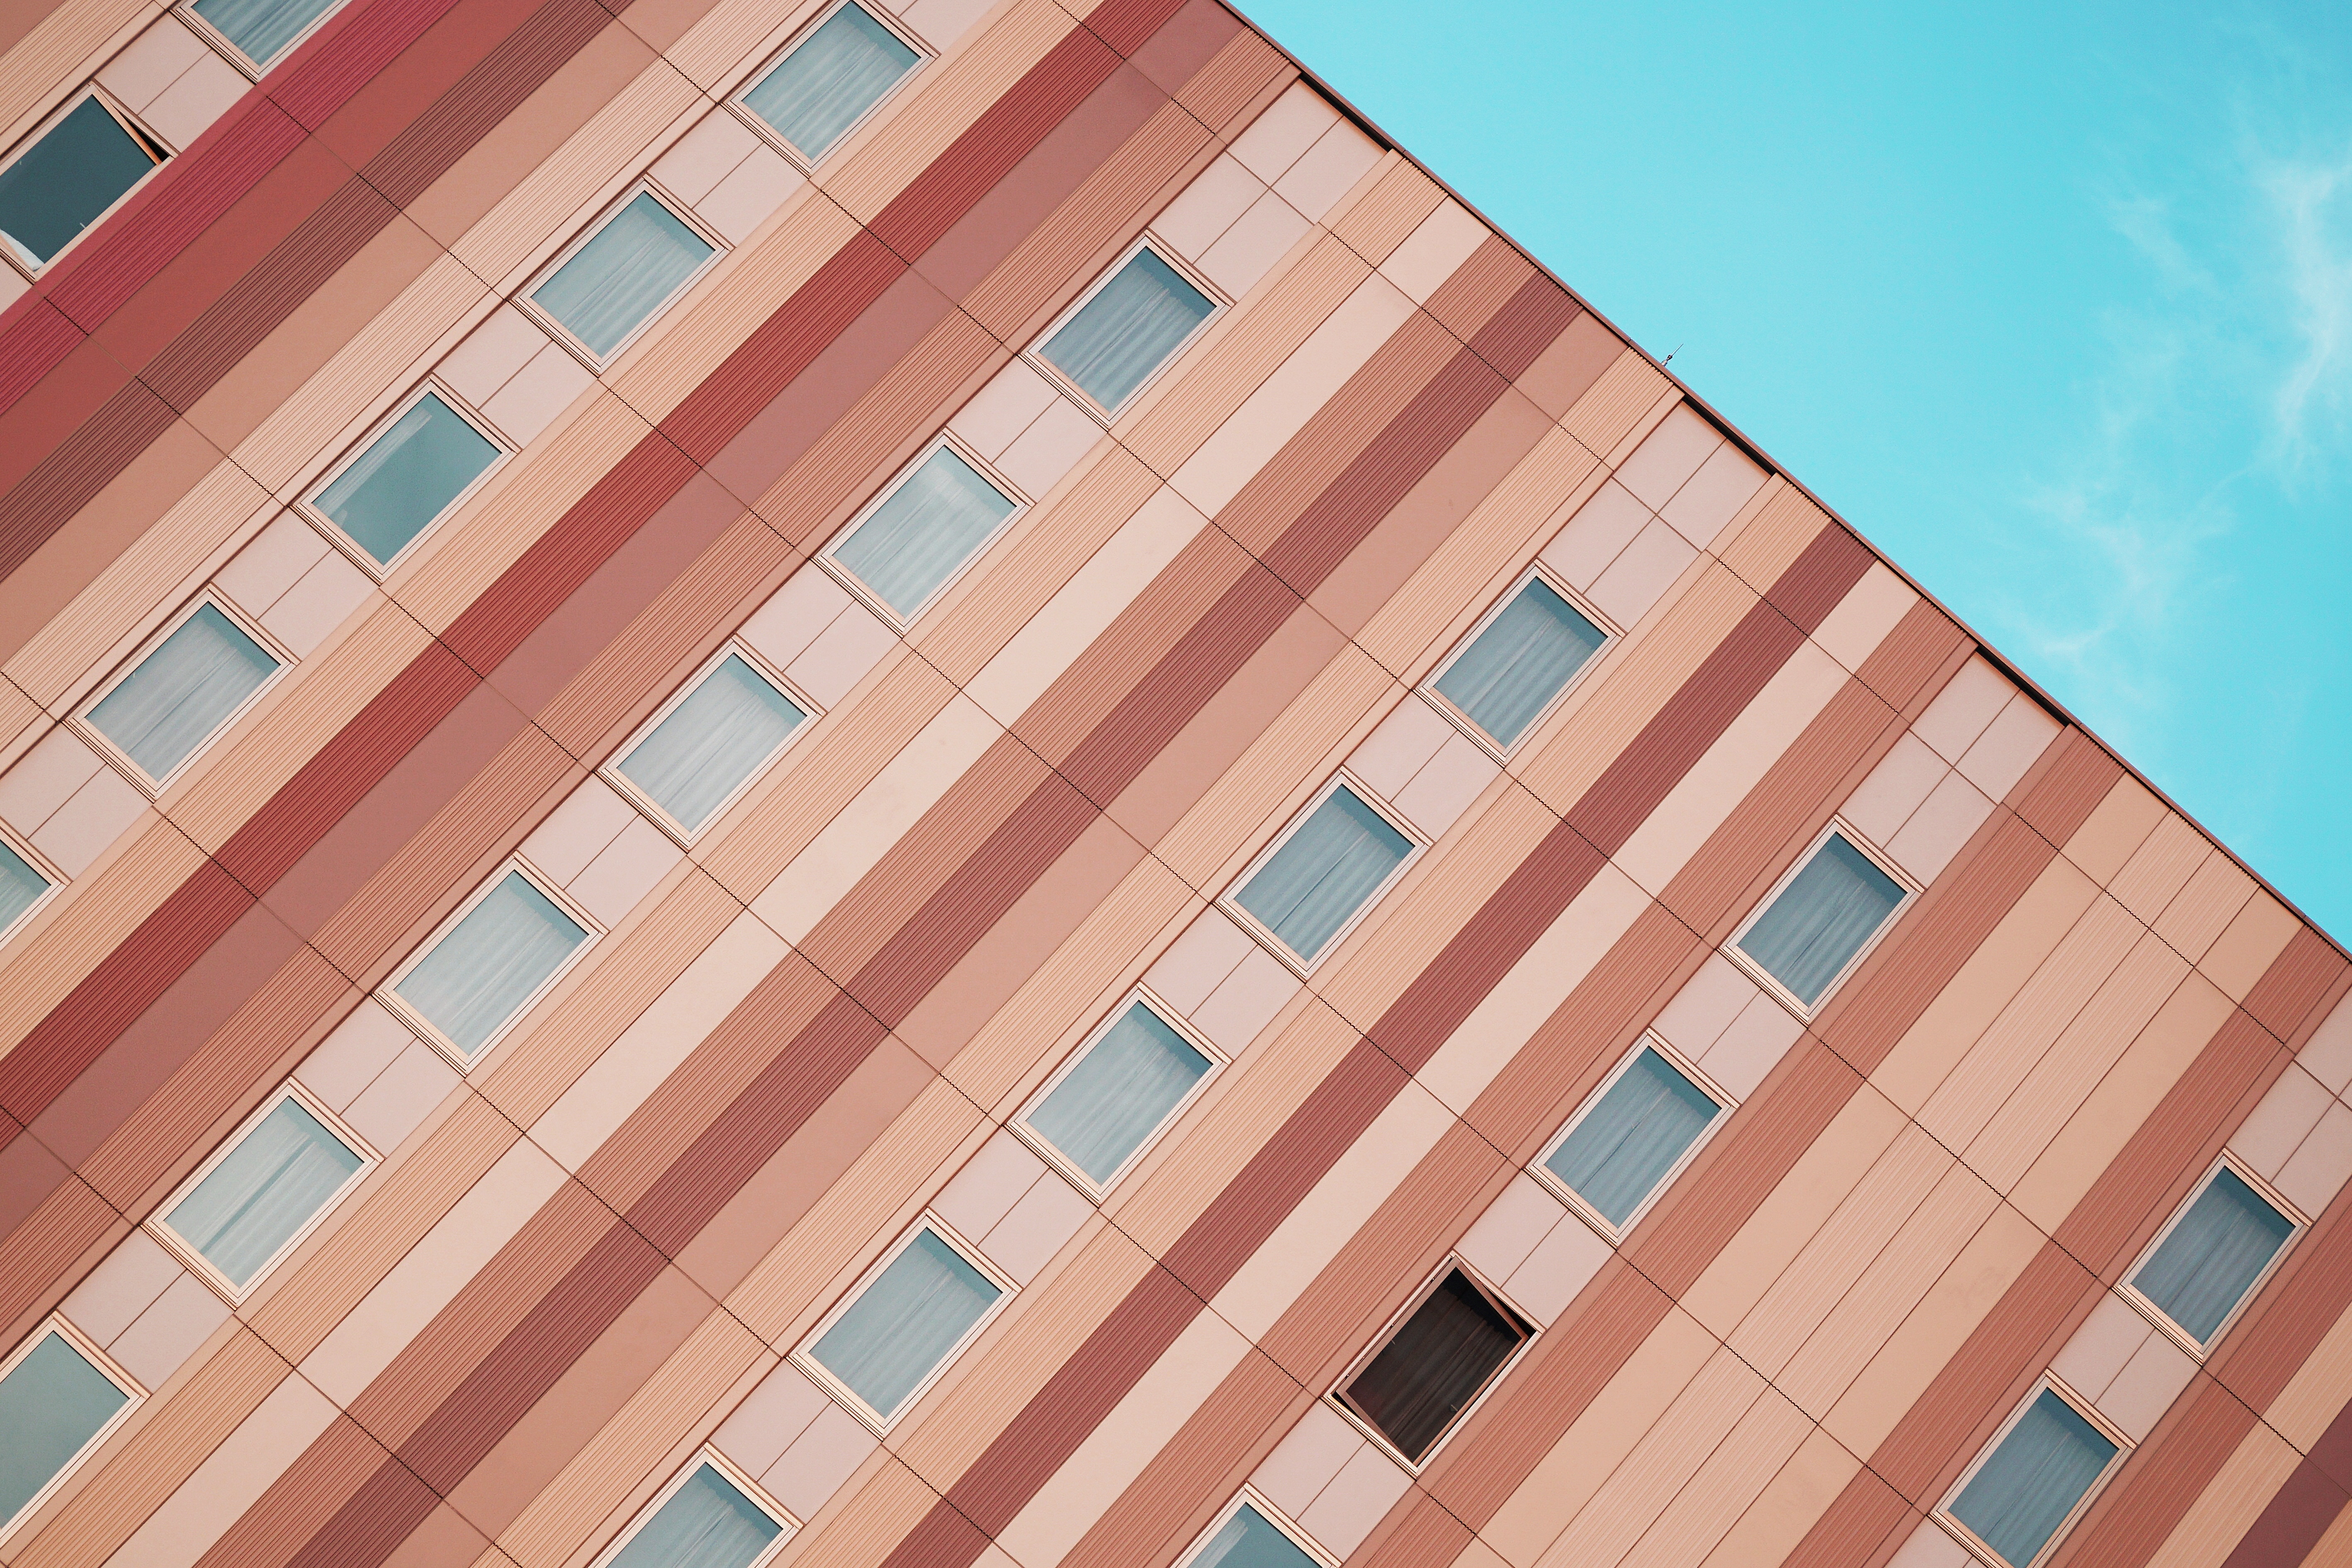
architecture, sky, window, building, daytime, pattern, line, facade, pink, apartment, blue sky, cool image, symmetry, angle, cool photo, commercial building, elevation, condominium, daylighting, angled